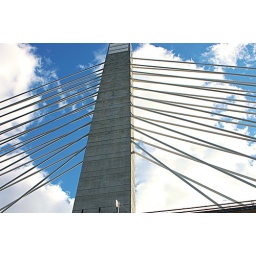
Being totaly short of inspiration, I post this shot from the cables of the Penobscot river bridge in Maine USA.